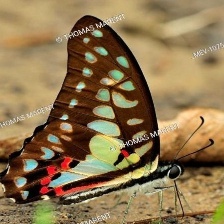
Species: GREAT JAY